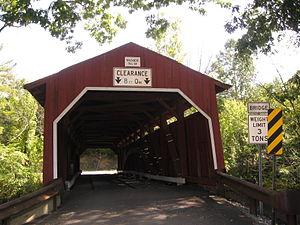
Hemlock Township est un township, situé au sud-ouest de la partie centrale du comté de Columbia, aux États-Unis. En 2010, il comptait une population de 2 249 habitants.